Ōmagari Station (Aomori)

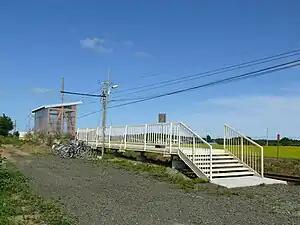
Ōmagari Station

was a railway station on the Towada Kankō Electric Railway Line located in the town of Rokunohe, Aomori Prefecture, Japan. It was 2.7 rail kilometers from the terminus of the Towada Kankō Electric Railway Line at Misawa Station.